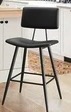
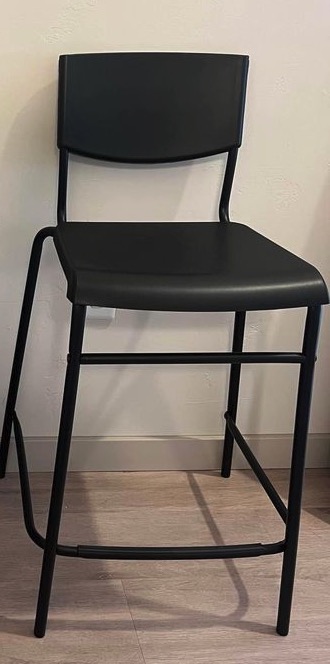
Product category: stool
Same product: no